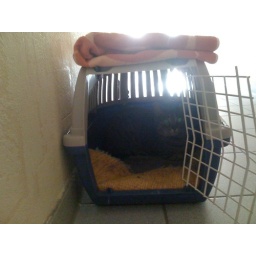
Invisible cat in a box